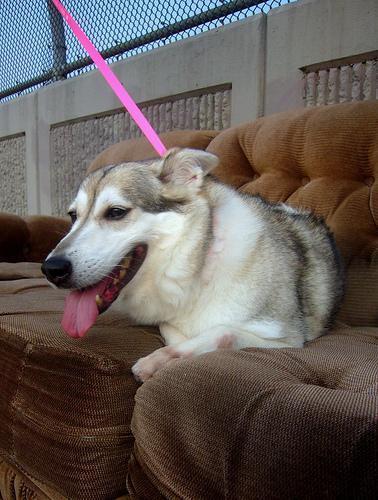
Siberian_husky